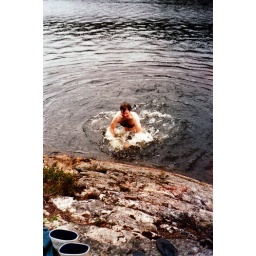
Reidar in freezing lake water